Iron Bridge of El Capricho Park

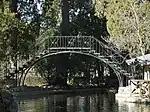
The bridge spans a water feature

It was built in 1830, towards the end of the life of María Josefa Pimentel, Duchess of Osuna. After her marriage in 1771 she spent decades developing the gardens at her family estate in Alameda, then outside Madrid.